Bosque el Nixticuil

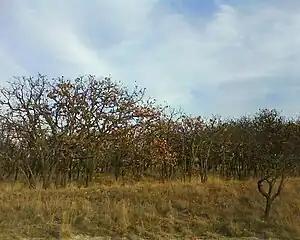
Nixticuil Forest, oak adult drought season

The Bosque el Nixticuil (Nixticuil Forest) is an old-growth forest located northwest of the Metropolitan Zone of Guadalajara in the Mexican town of Zapopan. An urban forest, it is encroached by the metropolitan area's constant growth. It is mostly composed of oak, holm oak and pine.